Cephalopod

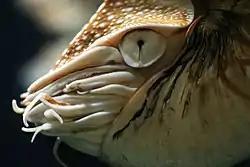
The primitive nautilus eye functions similarly to a pinhole camera.

Most cephalopods rely on vision to detect predators and prey and to communicate with one another. Consequently, cephalopod vision is acute: training experiments have shown that the common octopus can distinguish the brightness, size, shape, and horizontal or vertical orientation of objects. The morphological construction gives cephalopod eyes the same performance as shark eyes; however, their construction differs, as cephalopods lack a cornea and have an everted retina. Cephalopods' eyes are also sensitive to the plane of polarization of light. Unlike many other cephalopods, nautiluses do not have good vision; their eye structure is highly developed, but lacks a solid lens. They have a simple "pinhole" eye through which water can pass. Instead of vision, the animal is thought to use olfaction as the primary sense for foraging, as well as locating or identifying potential mates.